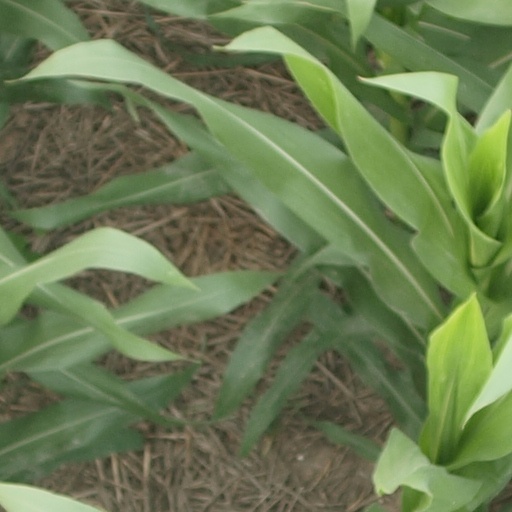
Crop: maize; corn